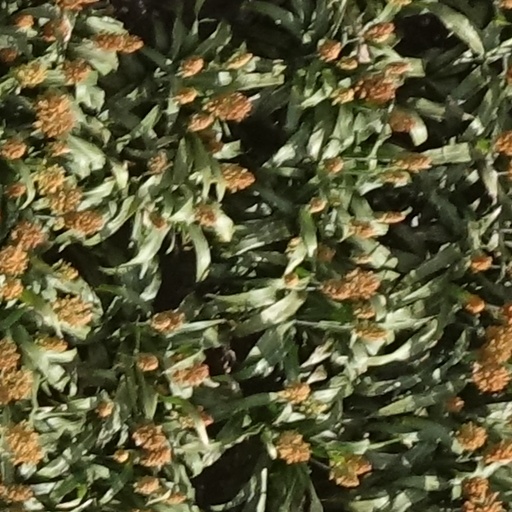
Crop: sorghum